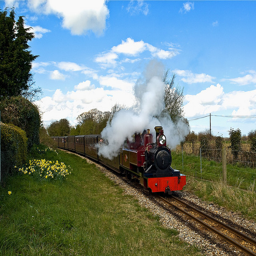
A black and red train engine with train cars behind it.
A big pretty train with a big cloud of smoke on top.
Train on tracks in rural setting on partially cloudy day.
A steam train is driving through a grassy area.
A train pumps out steam while going down a track on a cloudy day.